Eilvese station

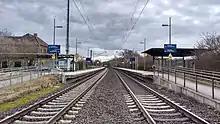
Eilvese station in 2017

Eilvese is a railway station located in Eilvese, Germany. The address is Eilveser Hauptstr. 1, 31535 Neustadt am Rübenberge. The station is located on the Bremen–Hanover railway. The train services are operated by Deutsche Bahn as part of the Hanover S-Bahn. Elivese is served by the S2. It is in the "Region" zone of Hannover. The station can be reached by the local bus system, and parking is available on site. It offers barrier-free accessibility to the platforms. Parking facilities without barriers available to people with a physical disability – or to the person accompanying them – may park a car free of charge for a period of up to 24 hours.